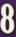
Number: 8